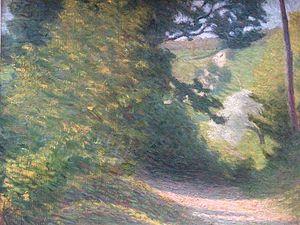
Henri Beau, de son nom complet Louis-Henri Beau, né le 27 juin 1863 à Montréal et mort le 15 mai 1949 à Paris, est un peintre impressionniste québécois.